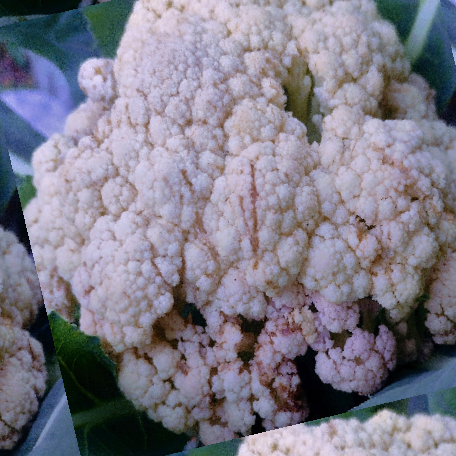
Label: Bacterial spot rot